Benito Mussolini

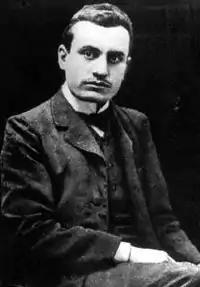
A portrait of Mussolini in the early 1900s

During this time, he published "Il Trentino veduto da un Socialista" ("Trentino as viewed by a Socialist") in the radical periodical "La Voce". He also wrote several essays about German literature, some stories, and one novel: "L'amante del Cardinale: Claudia Particella, romanzo storico" ("The Cardinal's Mistress"). This novel he co-wrote with Santi Corvaja, and it was published as a serial book in the Trento newspaper "Il Popolo" from 20 January to 11 May 1910. The novel was bitterly anticlerical, and years later was withdrawn from circulation after Mussolini made a truce with the Vatican.